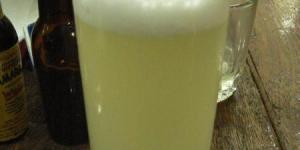
refresquito de limon